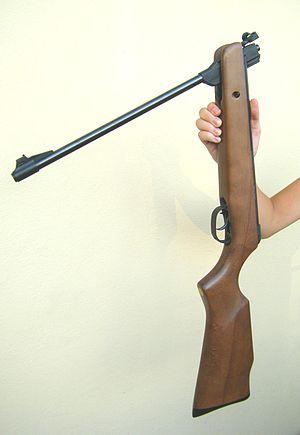
Les armes à air comprimé regroupent toutes les armes à canon court ou long utilisant la détente d'un gaz afin de propulser un projectile. Elles sont un type de système pneumatique.